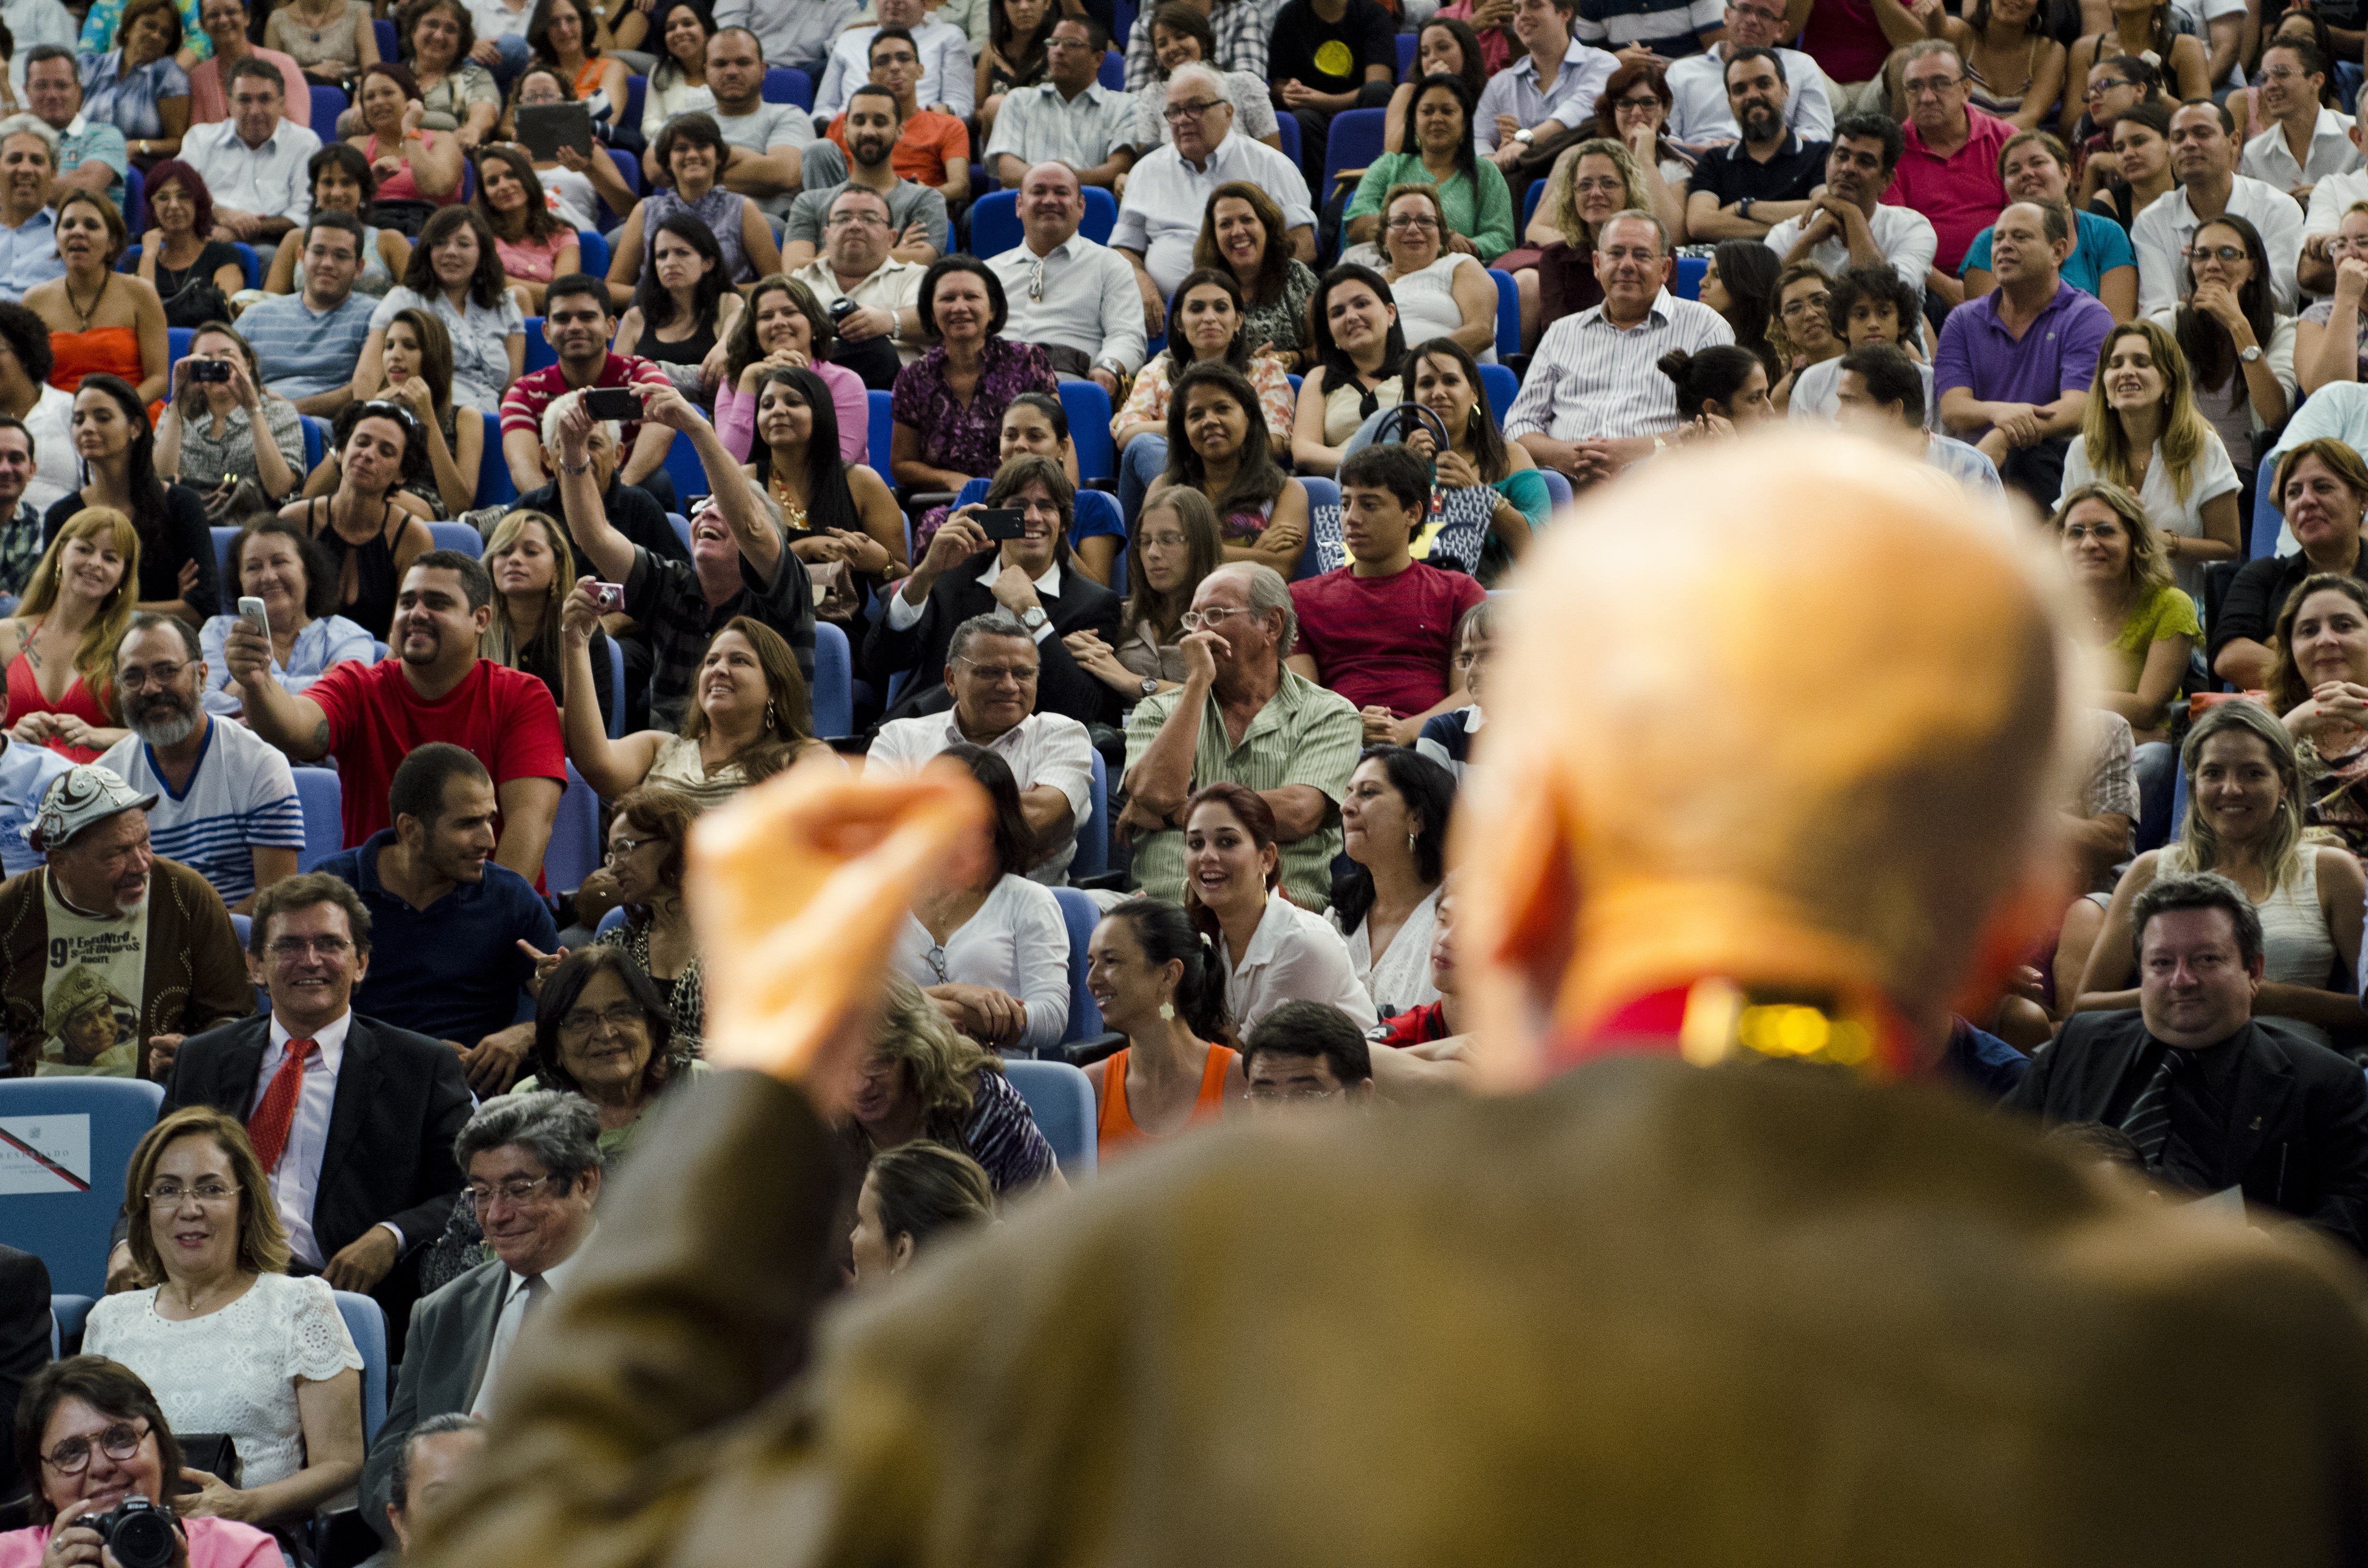
people, crowd, audience, ariano suassuna, class show, paraibano writer